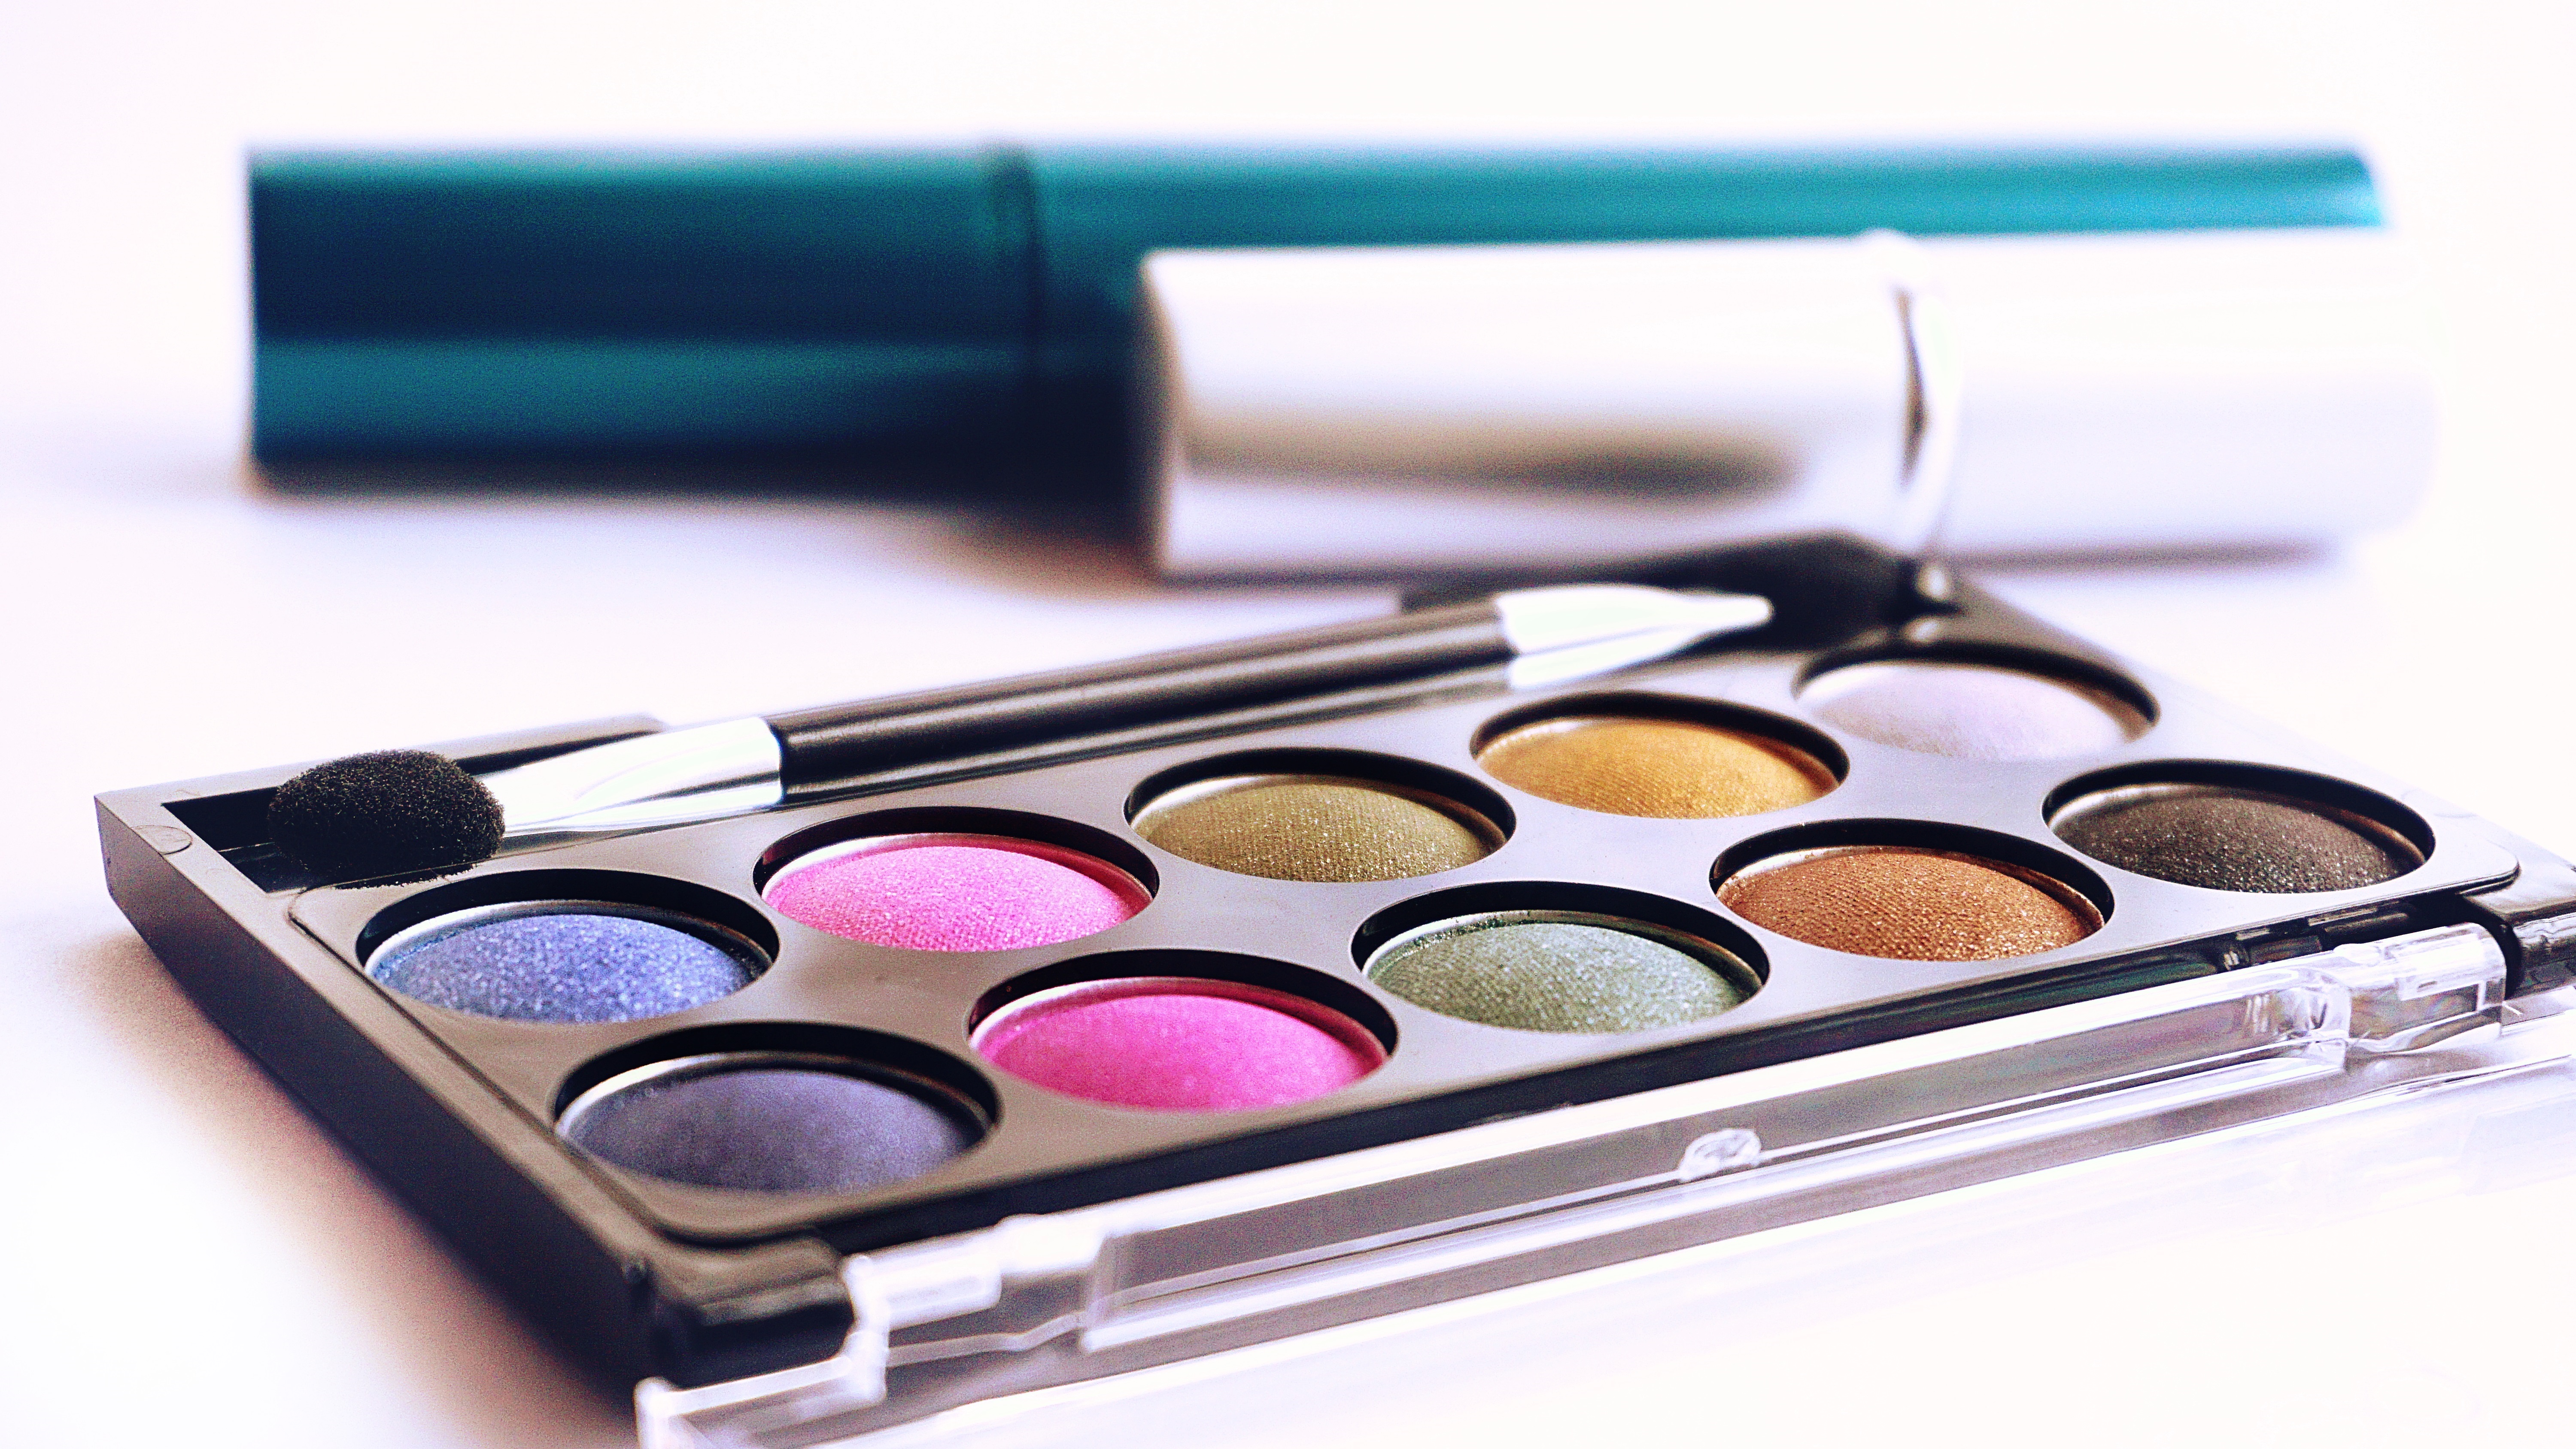
cosmetics, makeup, make up, eyeshadow, lipstick, mascara, product, eye shadow